Ancestral home

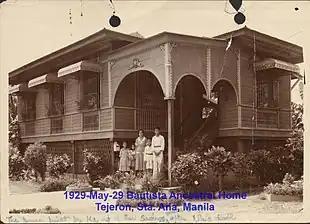

Ancestral homes are important in Chinese culture and society. There are sources that specifically describe these as the home of the patriline. Research shows that these home-place identities are crucial in identity negotiations and identity processes in the country. Aside from speaking the Chinese language and "acting" Chinese (e.g. the worship and veneration of one's ancestors), having an ancestral home in China is a key part of being Chinese for those who live overseas. Ancestral homes in Chinese culture often reflect each individual family's history, with each family including shrines for deceased family members and other memorabilia or significant possessions of the dead. Ancestral homes also often include photographs and paintings of family members, and artefacts from various periods of a nation and family's history.